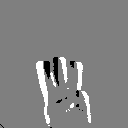
ASL letter: w